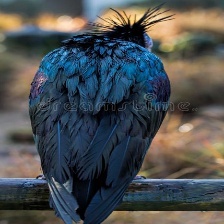
Species: BALD IBIS
Scientific name: GERONTICUS EREMITA